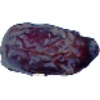
Label: Dates 1